Derry

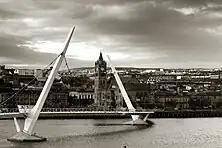
Peace Bridge in Derry

Concerns have been raised by both communities over the increasingly divided nature of the city. There were about 17,000 Protestants on the west bank of the River Foyle in 1971. The proportion rapidly declined during the 1970s; the 2011 census recorded 3,169 Protestants on the west bank, compared to 54,976 Catholics, and it is feared that the city could become permanently divided.